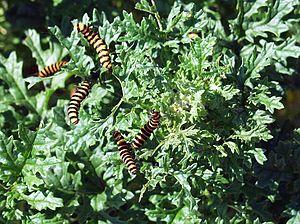
La Goutte-de-sang, également appelée Carmin ou Écaille du séneçon, est une espèce de lépidoptères de la famille des Arctiidae.